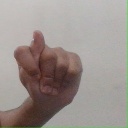
अक्षर: ट